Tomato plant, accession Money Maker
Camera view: horizontal (90 deg, fisheye); turntable rotation: 150 degrees
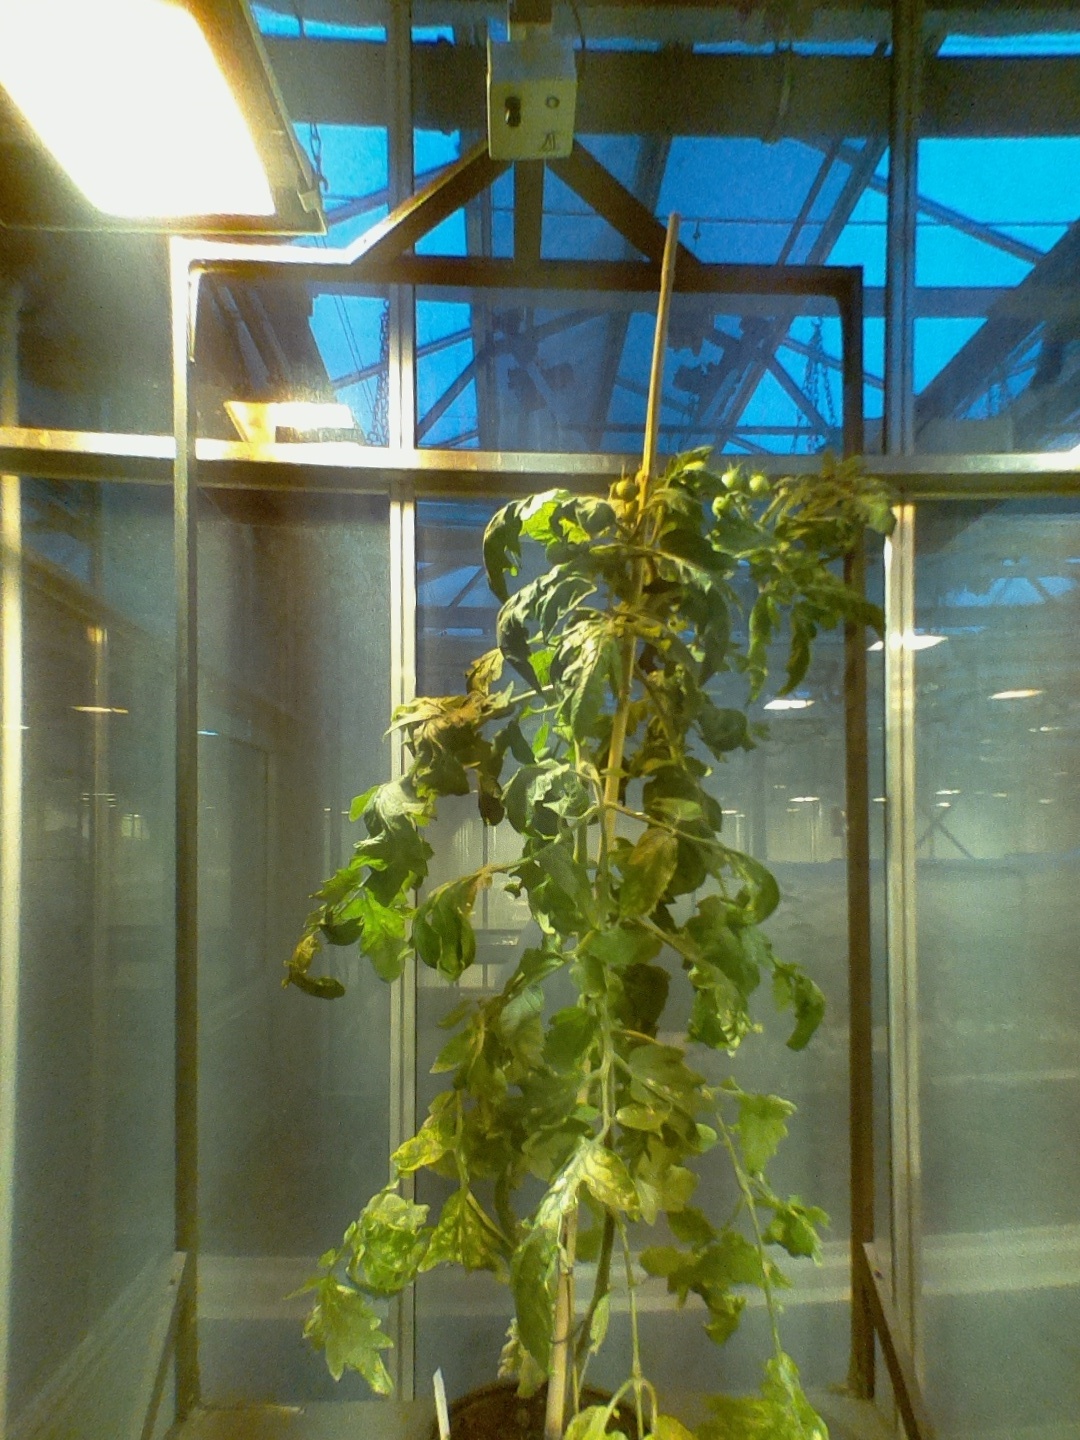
BBCH growth stage 72: 20%-30% of final fruit size